Cucurbăta Mare

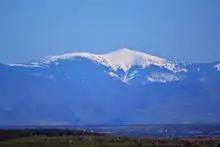

Cucurbăta Mare, also known as Bihor Peak, is a mountain in the Bihor Mountains. It is located in the southeastern part of Bihor County, near the border with Alba County, in Romania. It is high and the tallest mountain in the Western Romanian Carpathians.